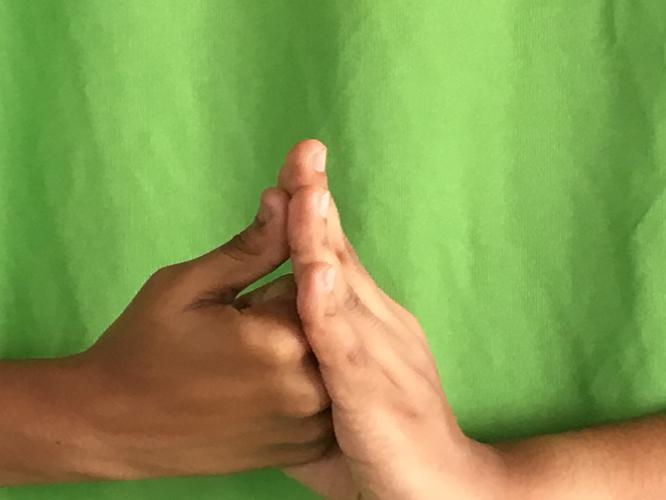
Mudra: Shanka
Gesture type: double_hand